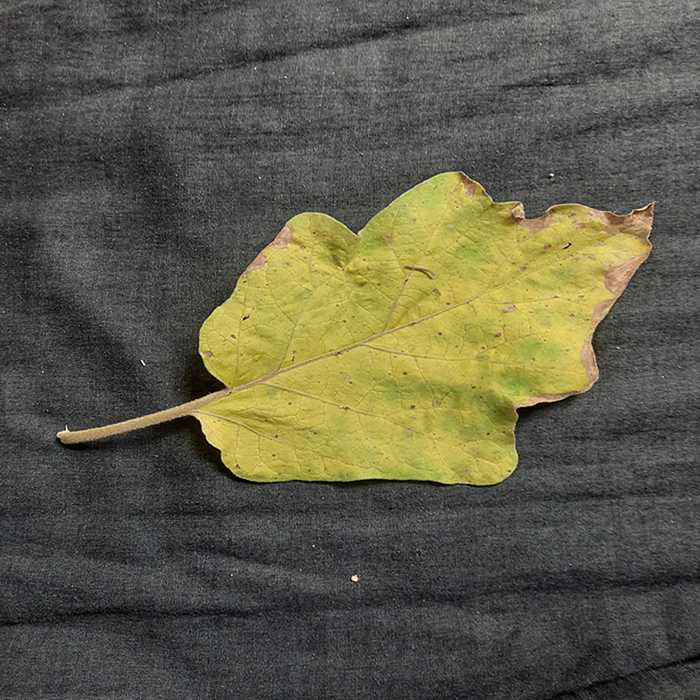
Plant: Eggplant
Label: Eggplant verticillium wilt